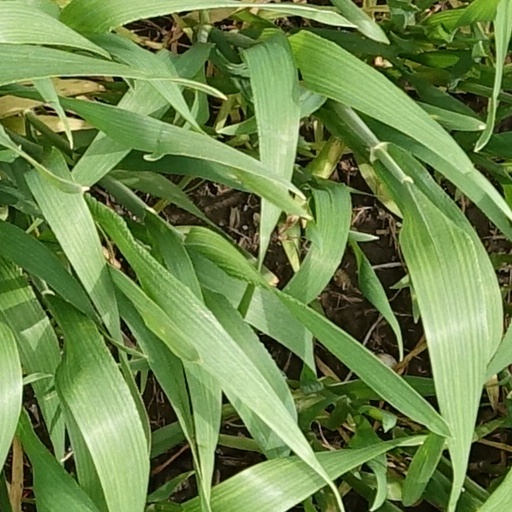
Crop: wheat